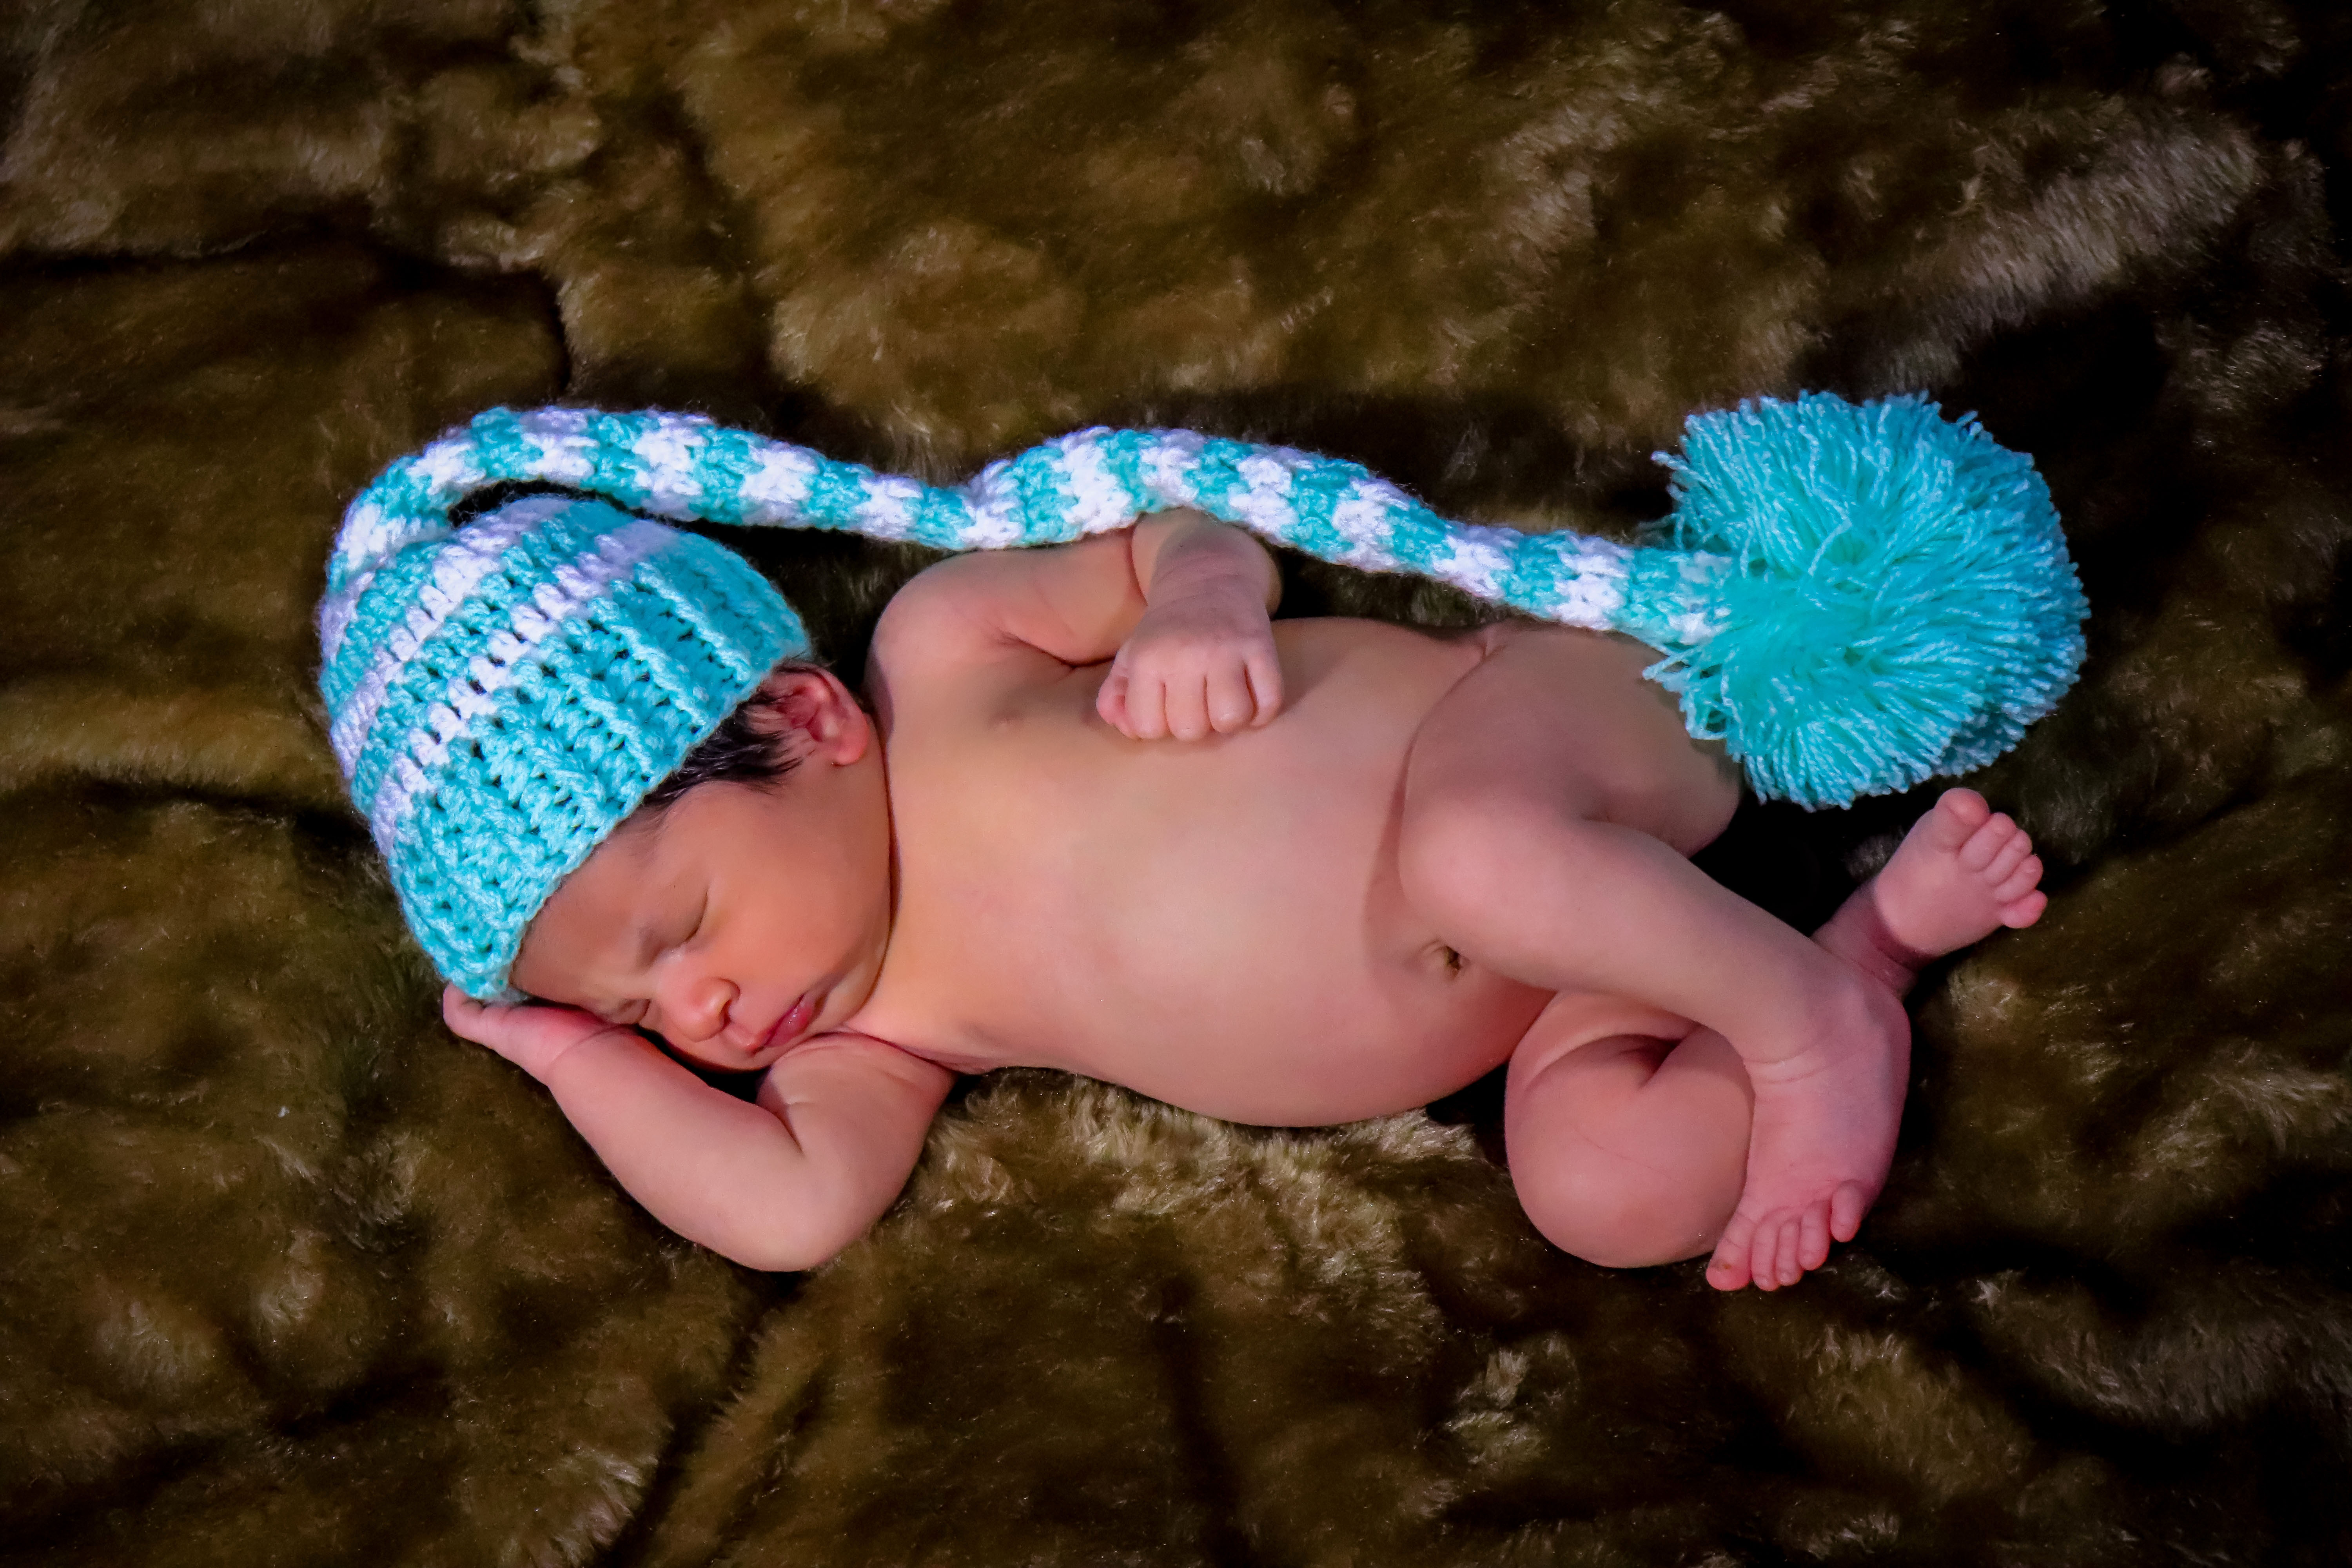
newborn baby, infant, headgear, child, finger, hair accessory, girl, toddler, fun